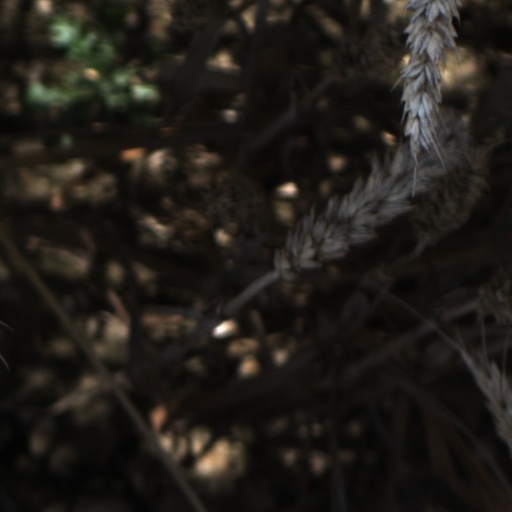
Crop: wheat